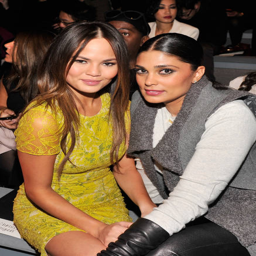
music video performer and fashion designer attend the fall fashion show during fashion week .